Namibia

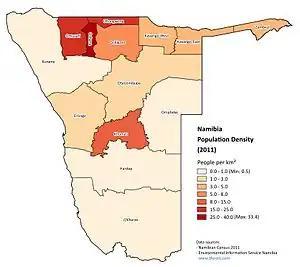
Population density in Namibia by regions (census 2011)

Namibia is divided into 14 regions which are subdivided into 121 constituencies. The administrative division of Namibia is tabled by "Delimitation Commissions" and accepted or declined by the National Assembly. Since state foundation four Delimitation Commissions have delivered their work, the last one in 2013 under the chairmanship of Judge Alfred Siboleka. The most urbanised and economically active regions are the Khomas and Erongo regions, with Khomas home to the capital, Windhoek, and Erongo home to Walvis Bay and Swakopmund.